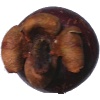
Label: Mangostan 1